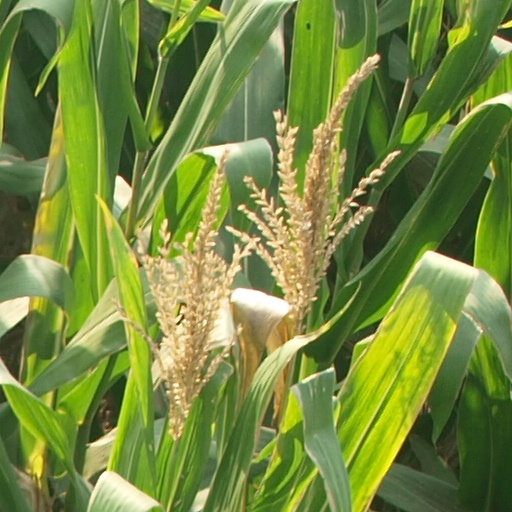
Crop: maize; corn